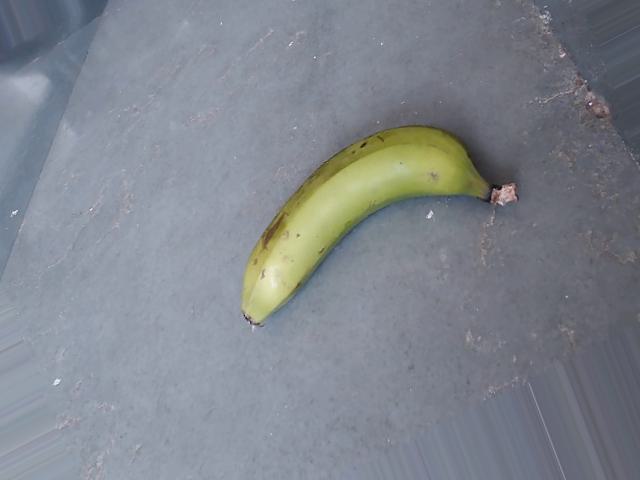
Label: Raw_Banana